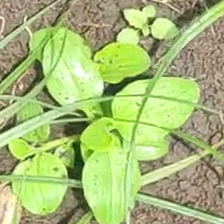
Weed species: Kena_(Commplina_benghalensio)